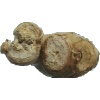
Label: ginger_root